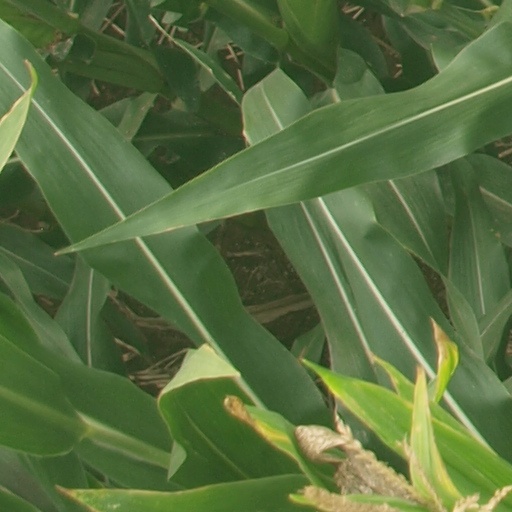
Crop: maize; corn